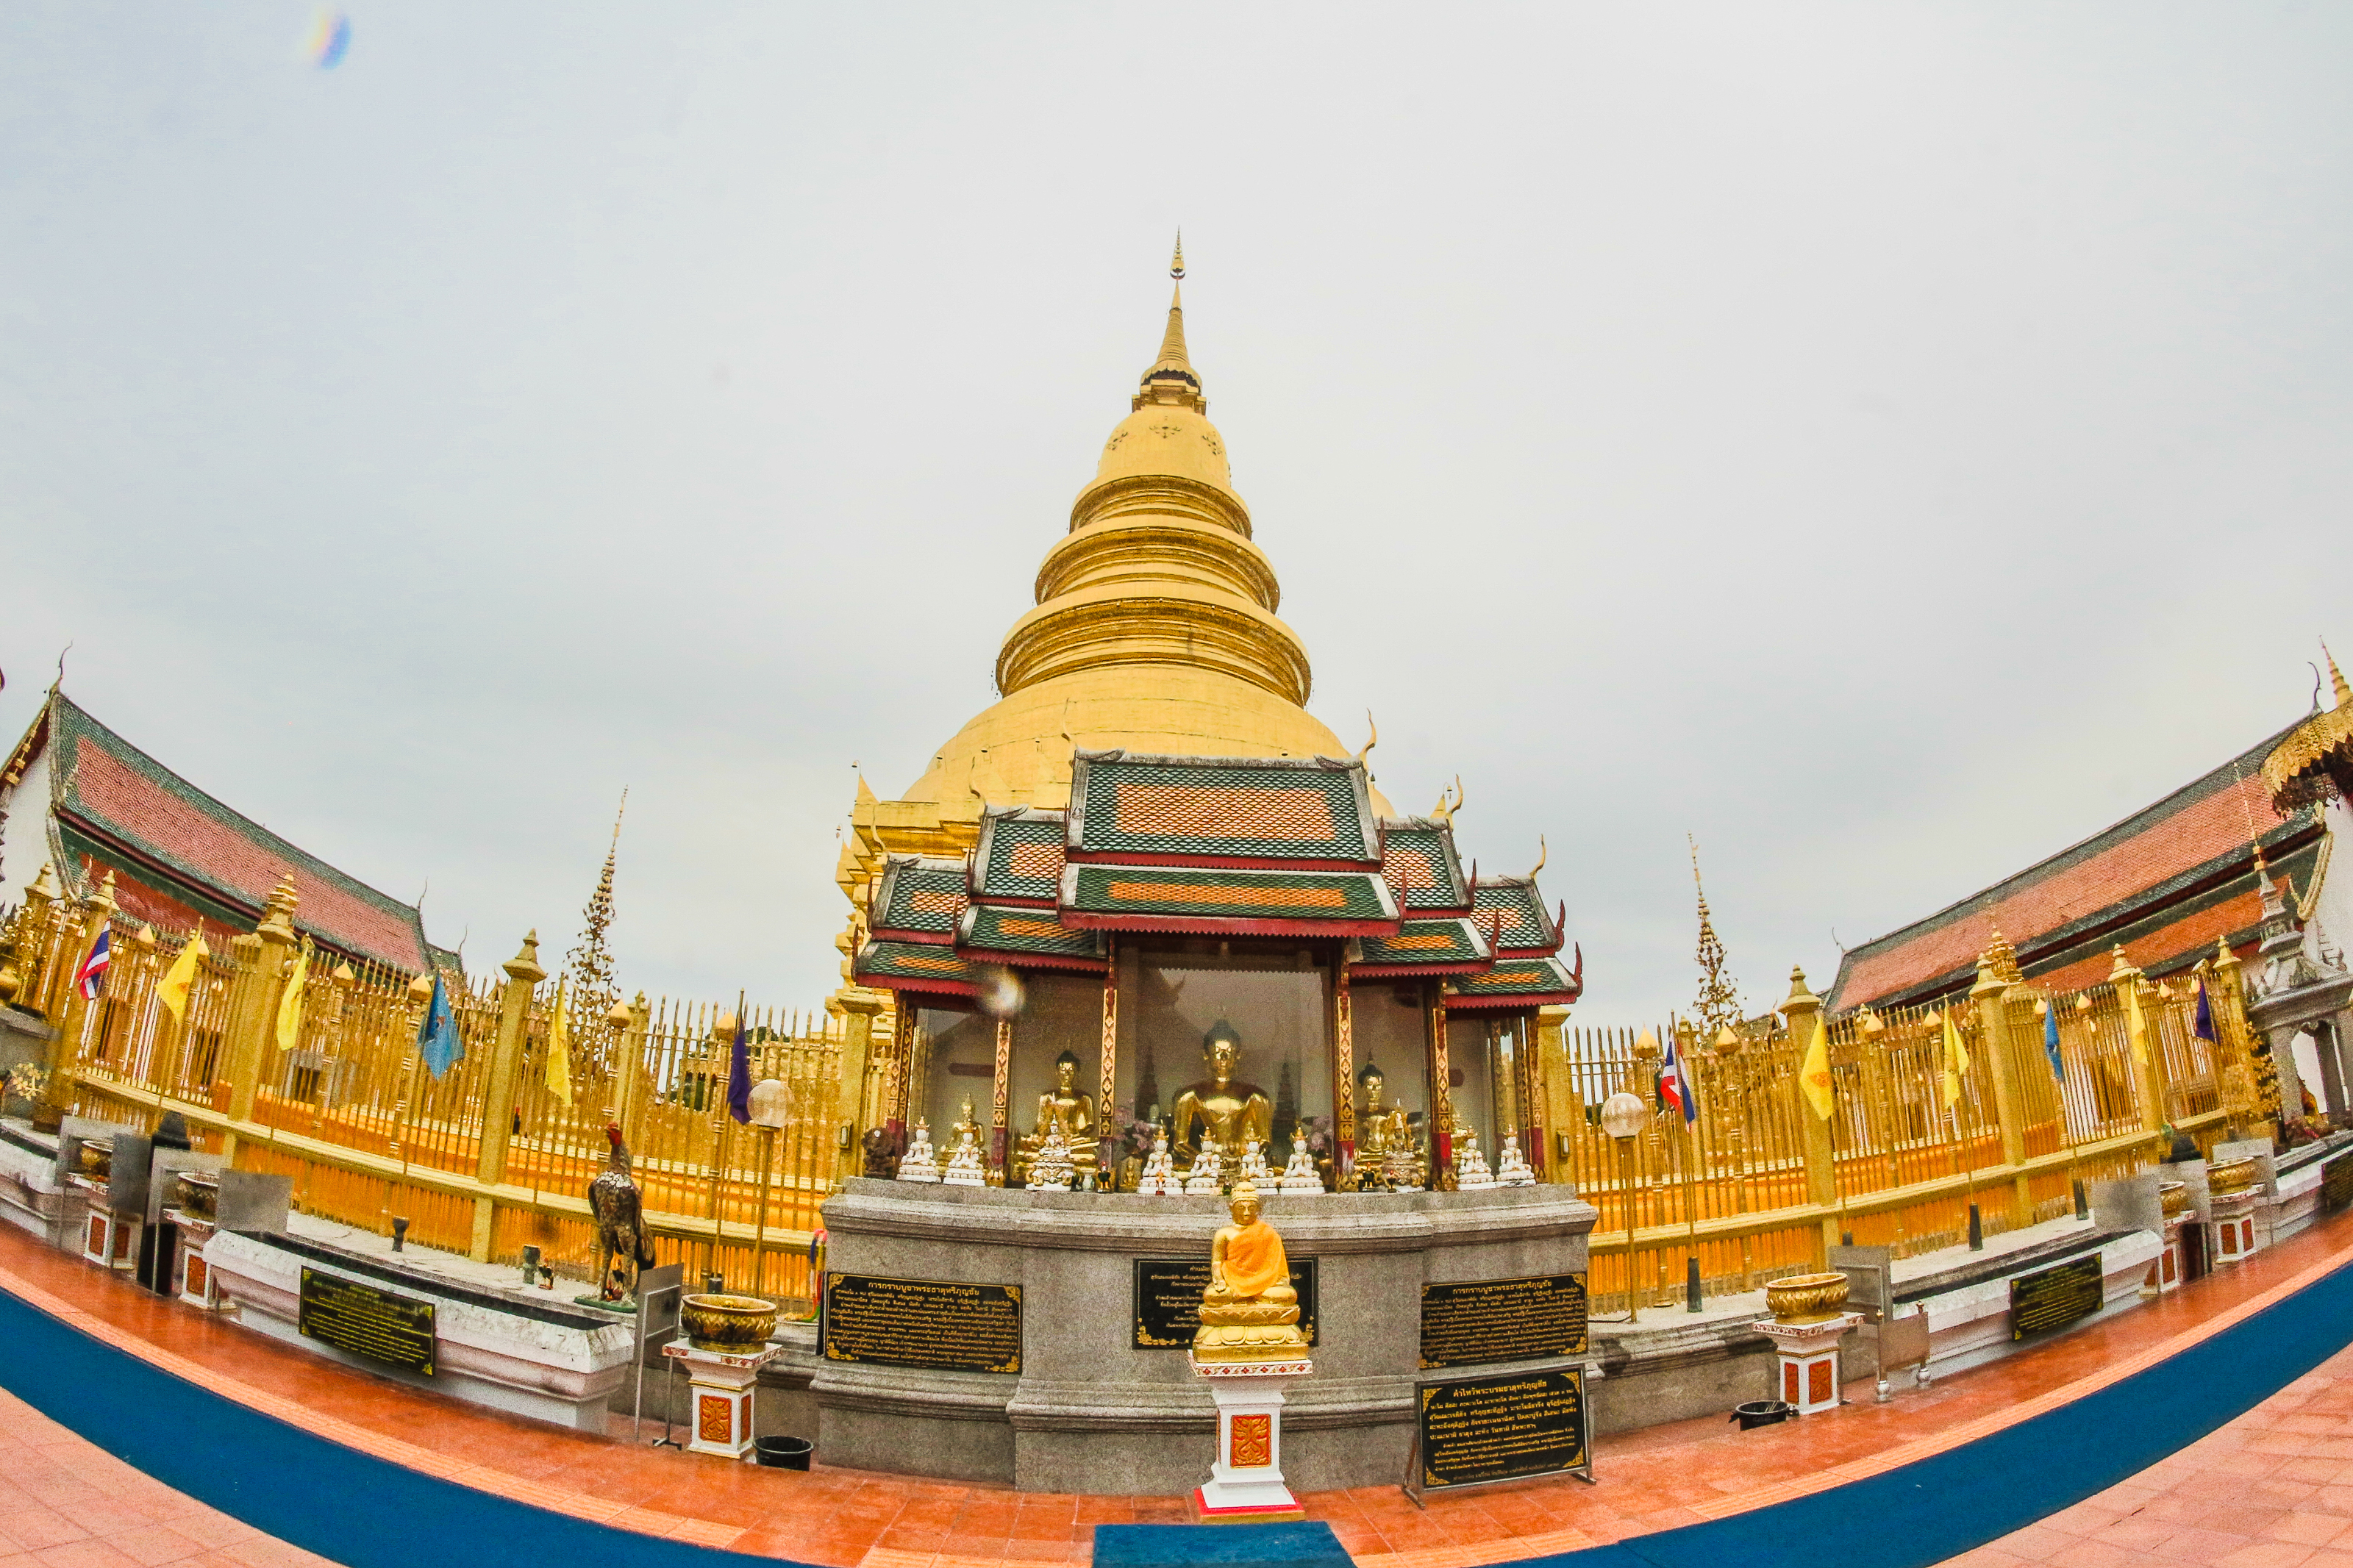
ancient, art, asia, asian, beautiful, blue, buddha, buddhism, buddhist, destination, famous, golden, hariphunchai, haripunchai, holy, lamphun, landmark, lanna, monastery, north, old, pagoda, phra, pray, religion, religious, sky, stupa, temple, thai, thailand, tourism, tourist, traditional, travel, wat, worship, place of worship, architecture, building, photography, chinese architecture, historic site, tower, tourist attraction, shrine, spire